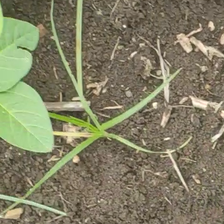
Weed species: Lavhala_(Cyperus_Rotundus)